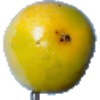
Label: Maracuja 1